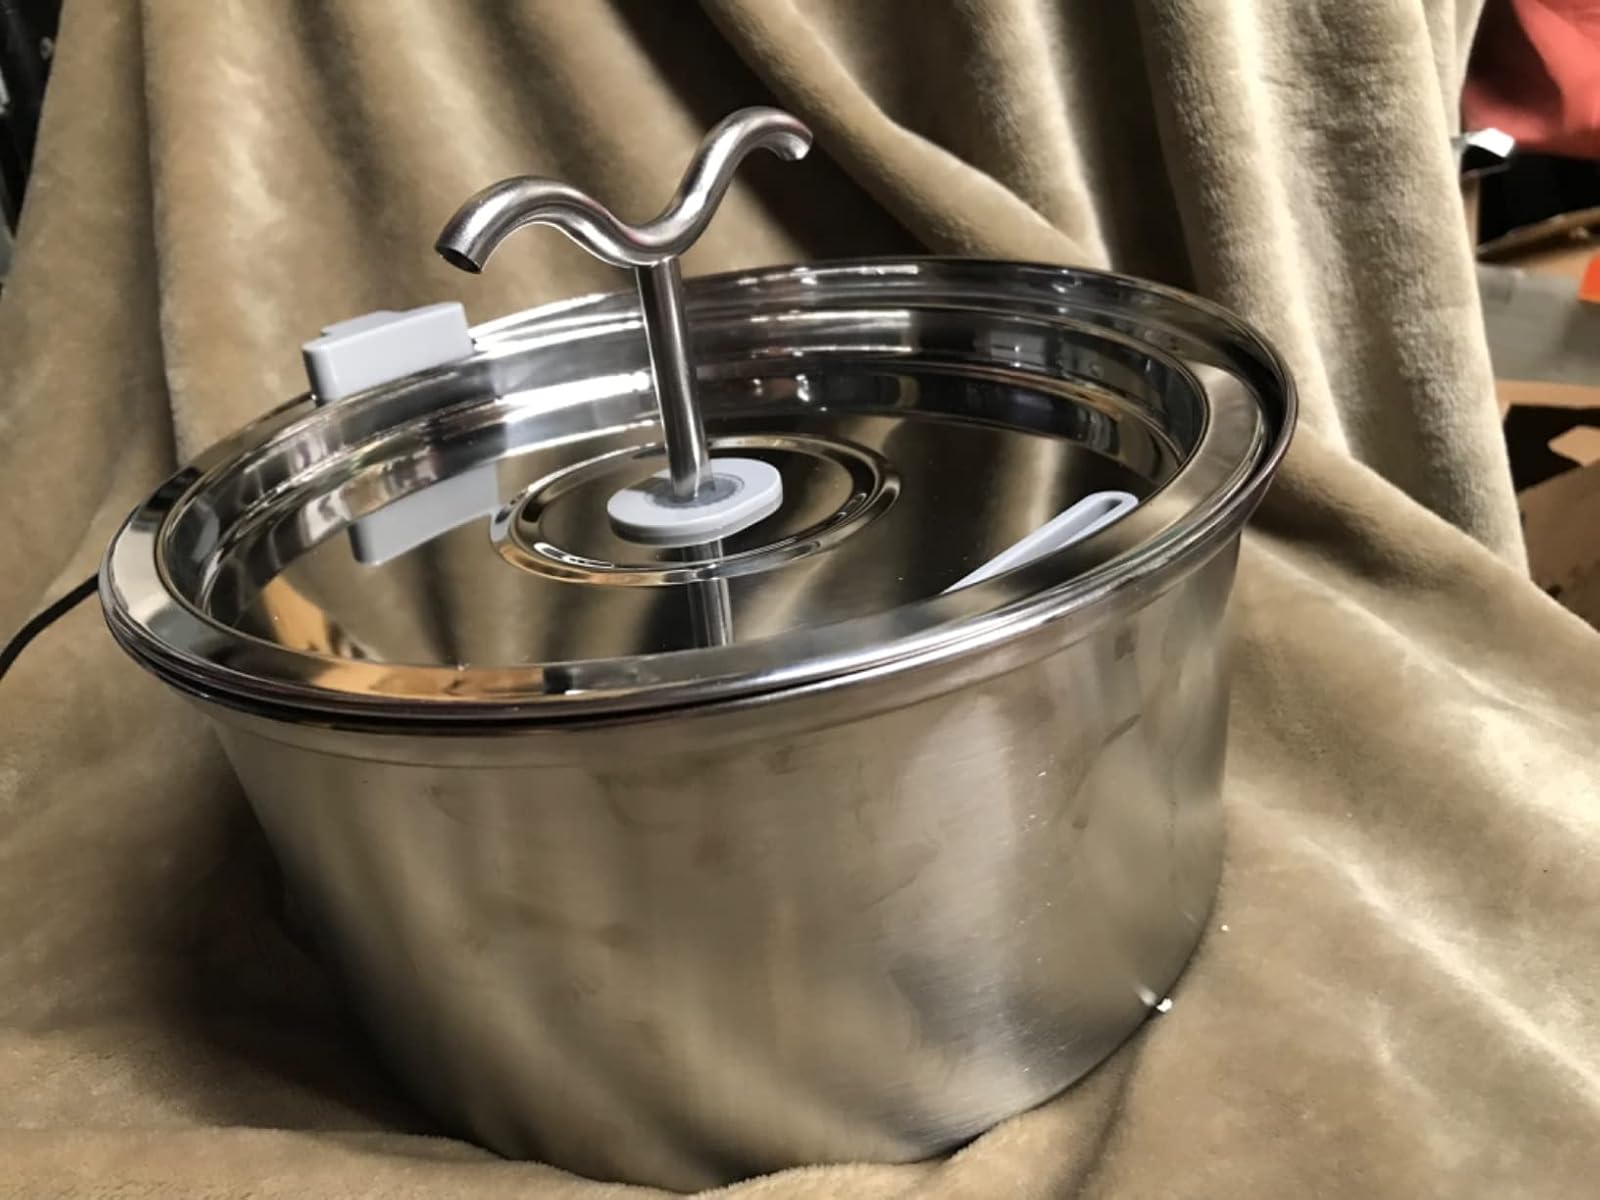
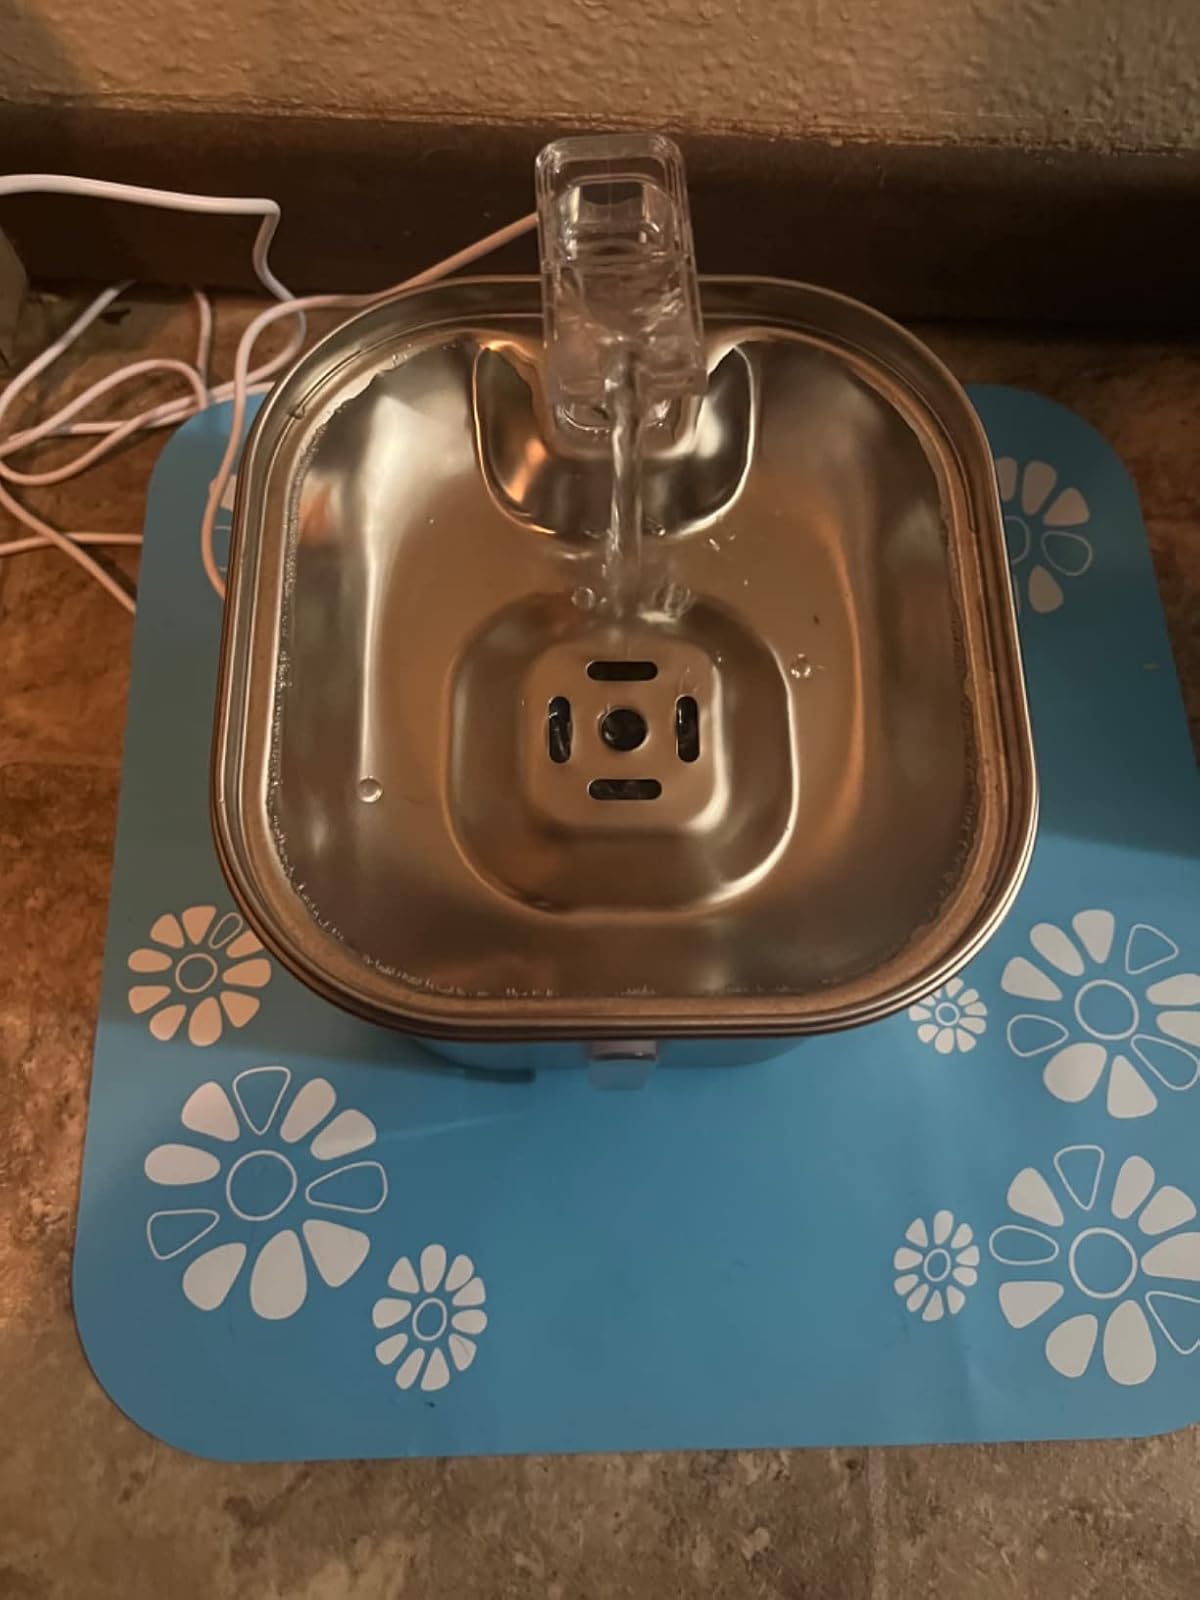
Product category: items_bowl
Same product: no